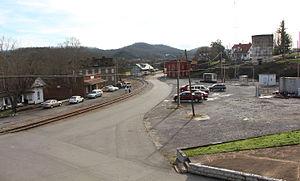
Bulls Gap est une municipalité américaine située dans le comté de Hawkins au Tennessee. Selon le recensement de 2010, Bulls Gap compte 738 habitants.